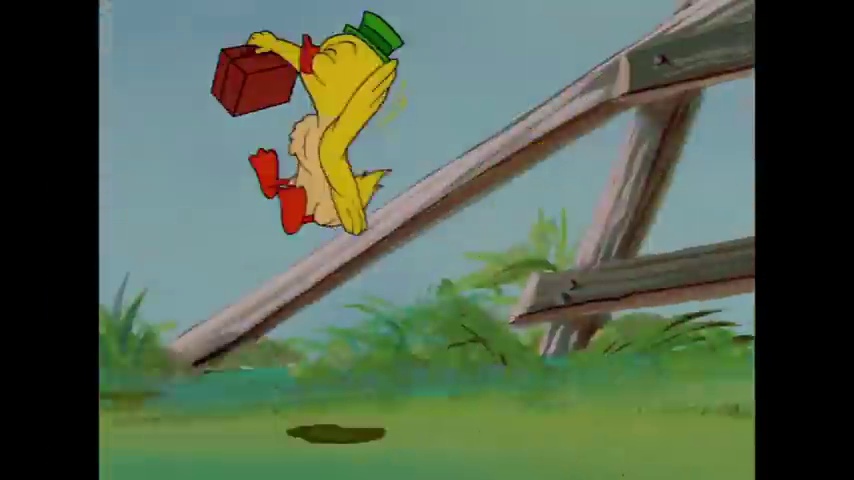
Portrait style: Cartoon Portrait